Horner–Hyde House

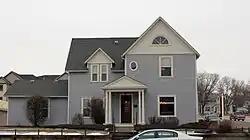

The Horner–Hyde House is a historic house located at 100 W. Capitol Ave. in Pierre, South Dakota. Henry Horner started building the house in 1889 and continued adding to it until 1913. The Queen Anne house features shingle siding in its gables, a cross gabled roof, and a bay window on its east side. While living in the house, Horner was a prominent attorney and real estate dealer who served two terms in the South Dakota Senate. After Horner died in 1930, Charles Lee Hyde bought the house. Hyde came from a family of wealthy real estate developers; in addition to managing the family's land, Hyde served in the South Dakota Senate and House of Representatives and helped lead local youth groups.